Nonia Celsa

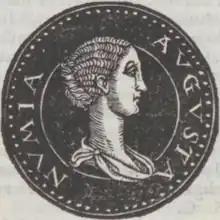
17th-century imaginary portrait

Nonia Celsa is the name given by the "Historia Augusta" to the wife of Roman Emperor Macrinus (and presumed mother of his son and co-emperor Diadumenian), who ruled briefly in 217–218. The name is regarded as highly dubious by modern historians.